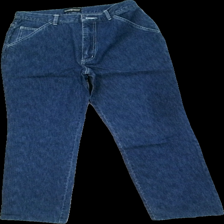
View: front
Type: Jeans
Category: Ladies
Brand: Not in the list
Brand text on label: never mind
Colors: Blue
Material: 100% cott
Cut: Regular
Size: 38
Price range: <50
Recommended usage: Reuse